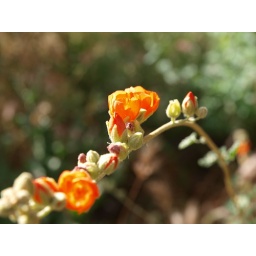
Delicate, colorful flowers of the globe mallow in McDowell Mountain Park, Arizona.